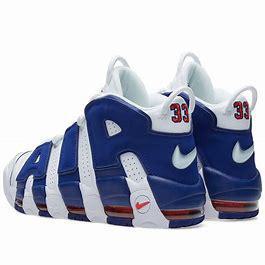
Brand: Nike
Model: Air More Uptempo 96